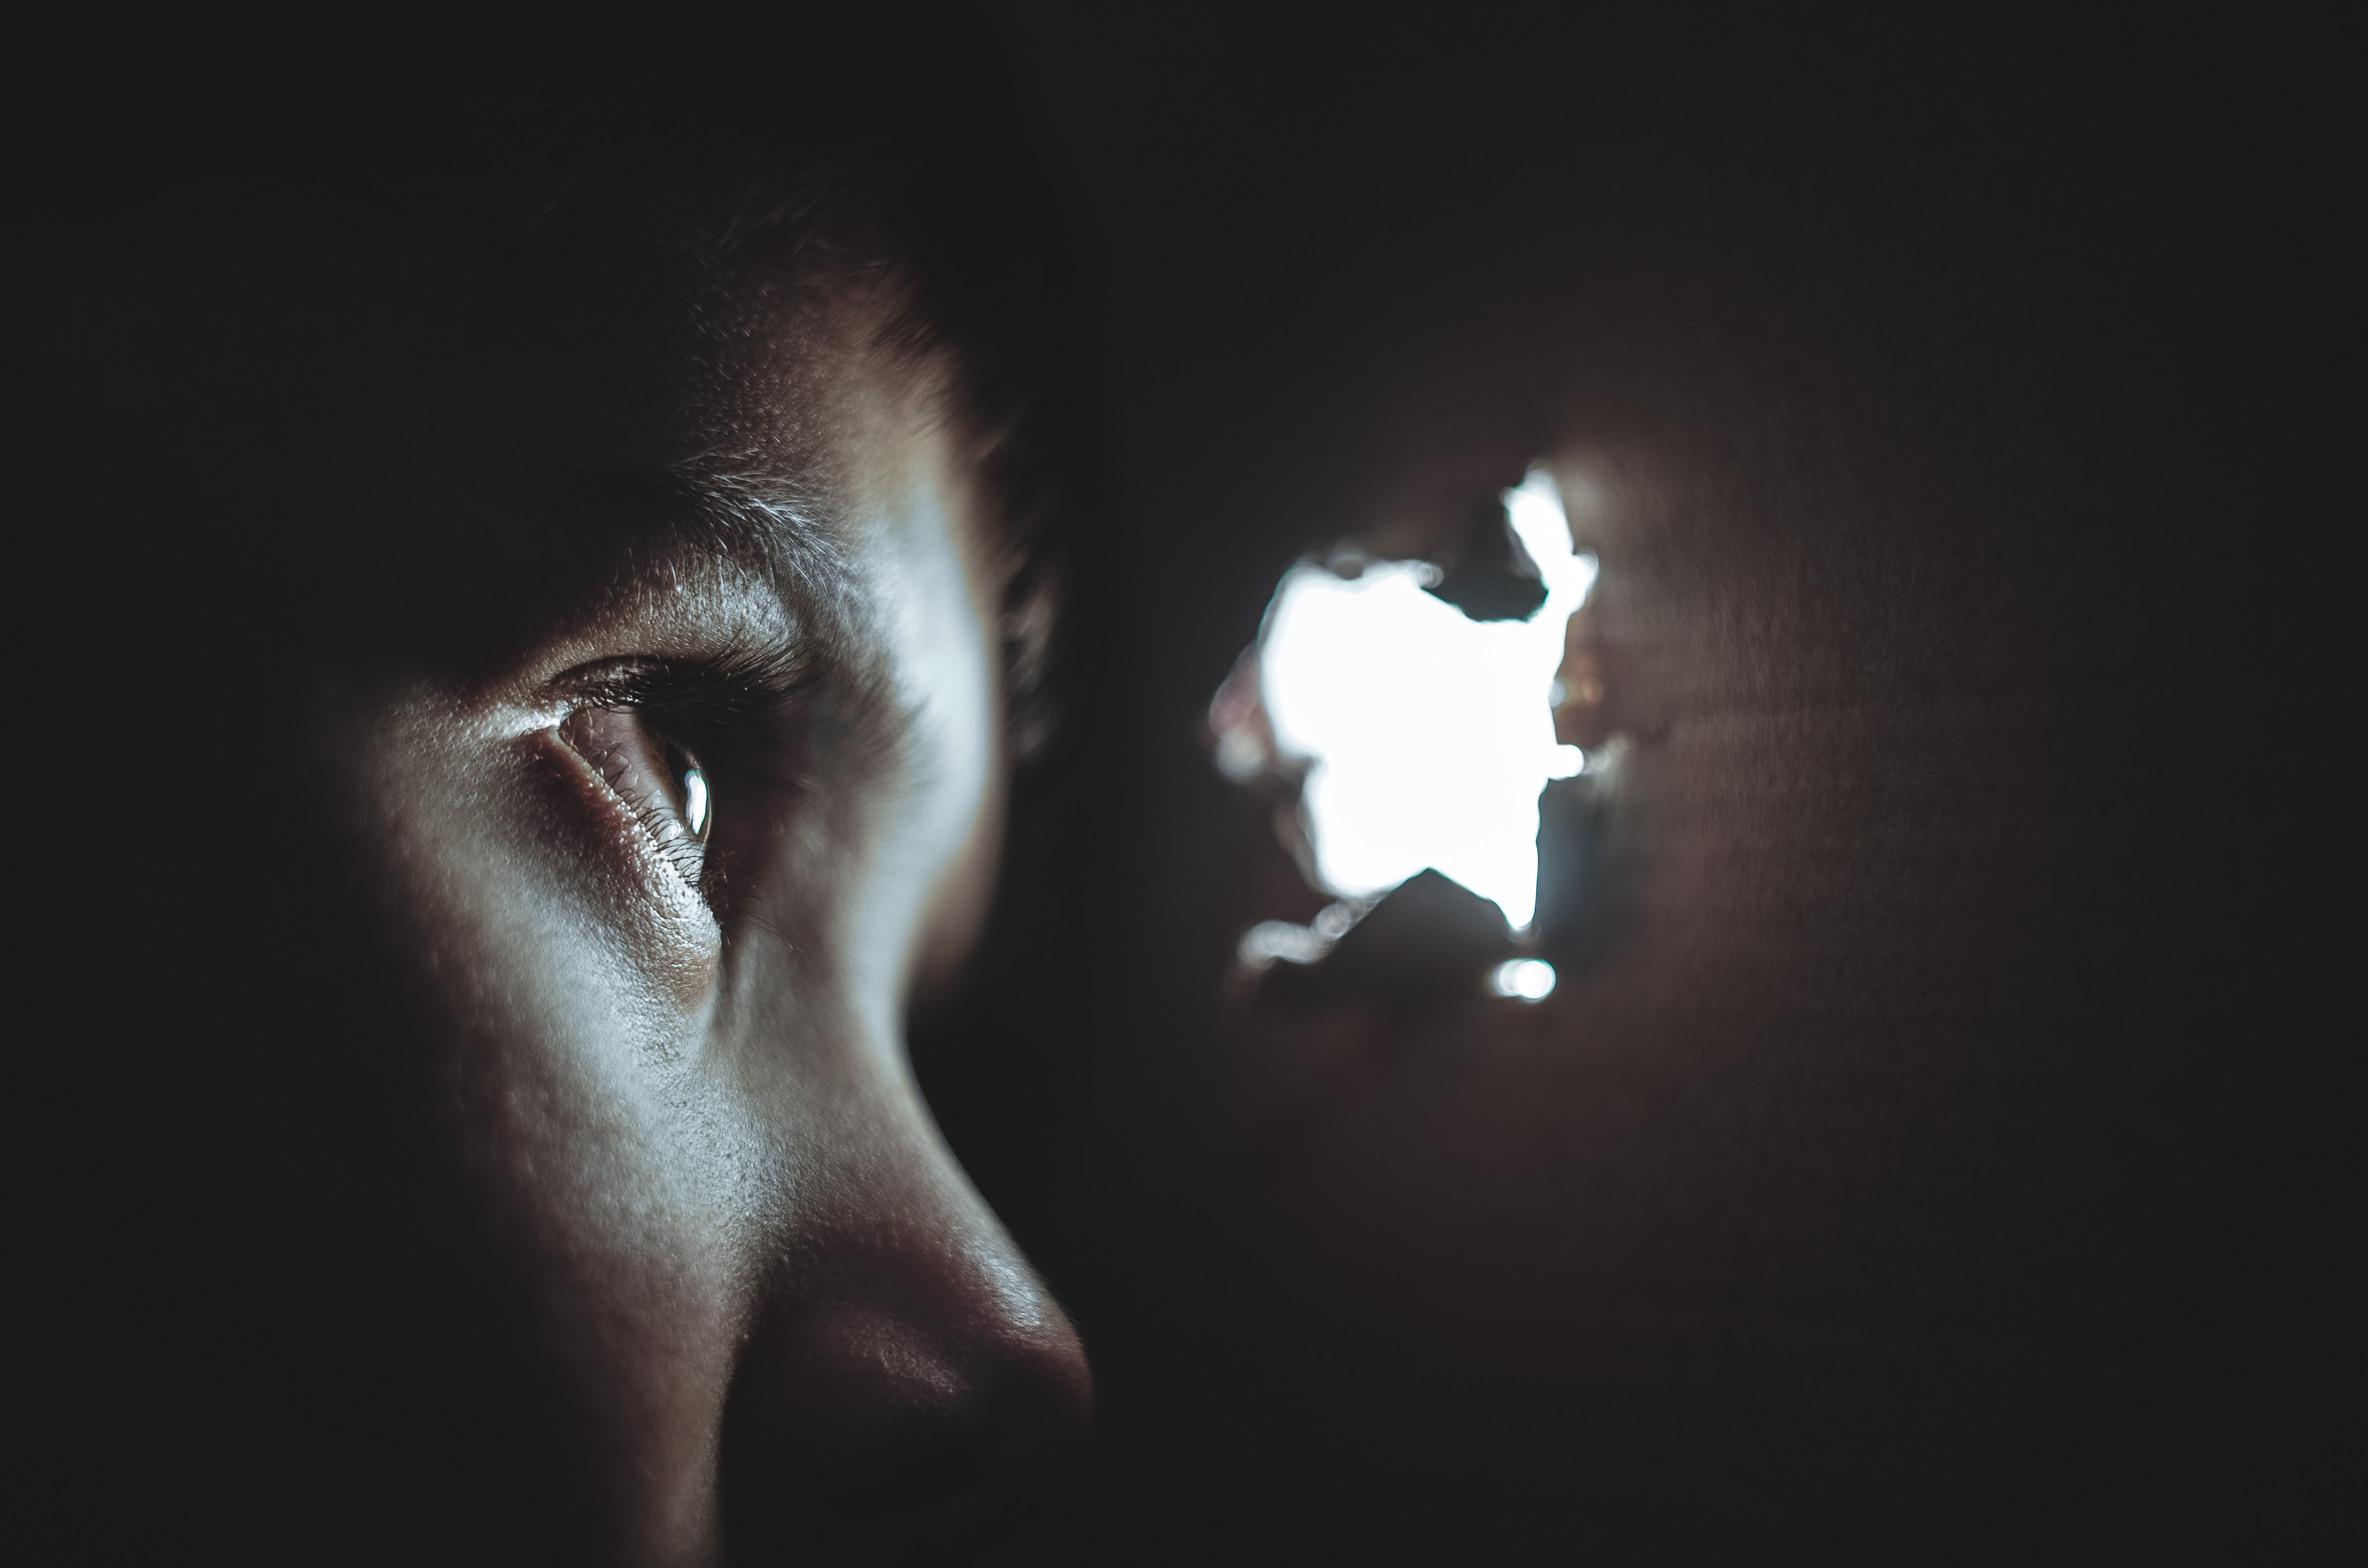
hand, person, light, white, photography, sunlight, hole, looking, portrait, darkness, black, close up, human body, eye, hide, backlighting, see, organ, emotion, hiding, sense, hide out